Michelle Monaghan

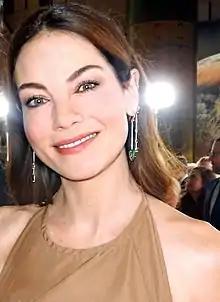
Monaghan in 2018

Michelle Lynn Monaghan (born March 23, 1976) is an American actress. She has starred in the films "Kiss Kiss Bang Bang" (2005), "Gone Baby Gone" (2007), "Made of Honor" (2008), "Eagle Eye" (2008), "Trucker" (2008), "Source Code" (2011), "Pixels" (2015), and "Patriots Day" (2016). She also received recognition for her role in the action spy film series "", making appearances in "" (2006), "" (2011), and "" (2018).